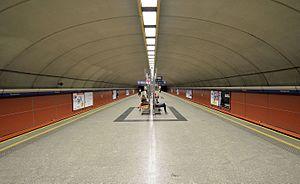
La station Racławicka est une station de la ligne 1 du métro de Varsovie, située dans le quartier de Mokotów. Inaugurée le 7 avril 1995, la station permet de desservir la rue de l'indépendance.